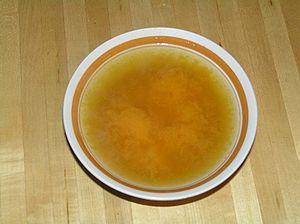
La soupe de patates douces est un dessert chinois qui est une spécialité du sud de la Chine et de Hong Kong.
La patate, ou patate douce, est une espèce de plantes dicotylédones de la famille des Convolvulaceae, tribu des Ipomoeeae, vraisemblablement originaire d'Amérique tropicale. C'est une plante herbacée vivace dont la culture est très répandue dans toutes les régions tropicales et subtropicales, où on la cultive principalement pour ses tubercules comestibles, riches en amidon. Le terme « patate » désigne aussi par métonymie les tubercules produits par cette plante. La patate est un cultigène hexaploïde, inconnu à l'état sauvage, cependant on a découvert en Amérique du Sud des formes sauvages tétraploïdes d’Ipomoea batatas.